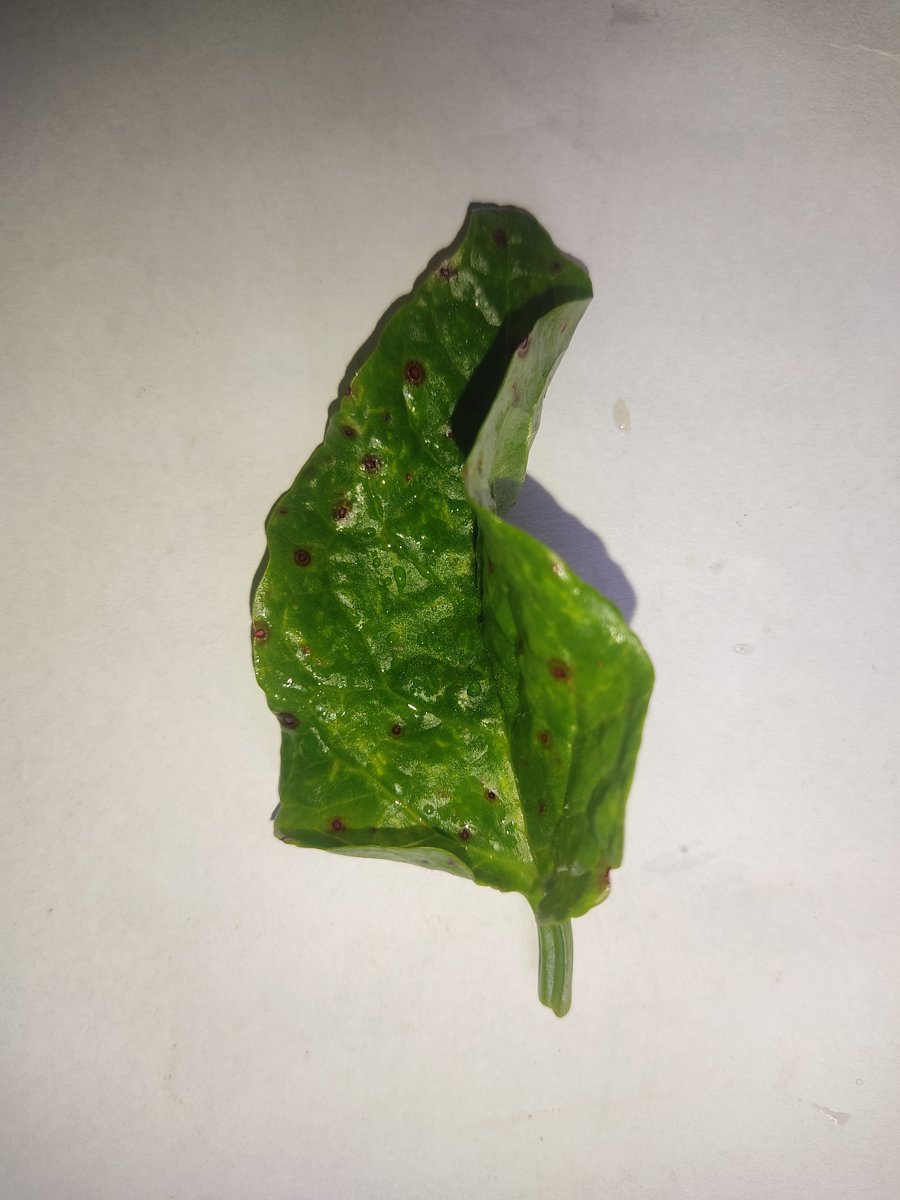
Label: Bacterial-Spot